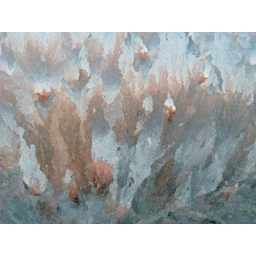
The red in the ice is reflecting from the red house next door.